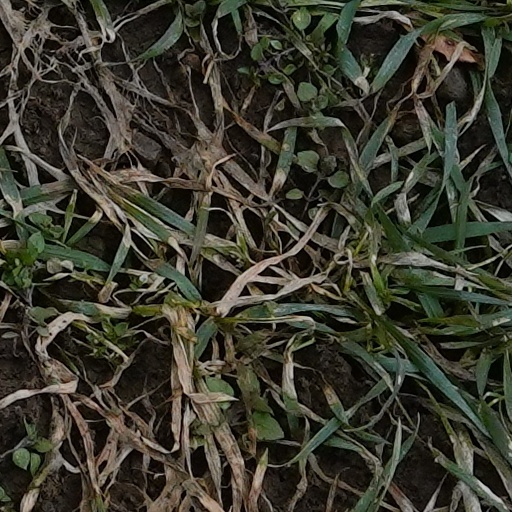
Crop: wheat